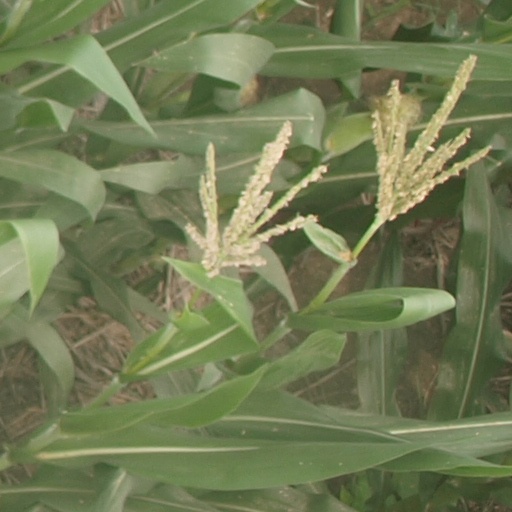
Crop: maize; corn